Kṣitigarbha

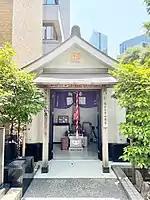
A small shrine of "Kosodate-Jizō" or Childcare-Kṣitigarbha at Nishi-Shinjuku, Tokyo

This concept of Sai no Kawara, or children's limbo, first appeared in the "Otogizōshi" during the Muromachi Period, and the "Tale of the Fuji Cave", discussed above, is part of the "Otogizōshi". However, the concept had been developed much earlier, being associated with the priest Kūya in the 10th century. The legend was then connected with Kūya and his "wasan", or chanting, probably some time in the 17th century, creating the "Jizō wasan". As for the identification of certain this-worldly features with the Sai no Kawara, as on the mountain Osorezan in northeastern Japan, the establishment of Jizō worship there occurred during the late Tokugawa Period, in the early to mid-18th century, despite temple pamphlets ("engi", or accounts of the founding of temples) claiming that it dates back to the 9th century, when the priest Ennin supposedly established a place of worship for Jizō at Osorezan, then known as Usorizan.